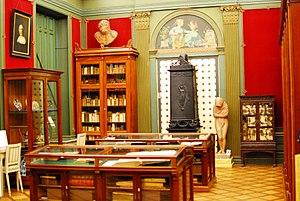
Le Musée Meermano est un musée situé à La Haye aux Pays-Bas et présentant une collection de livres anciens.